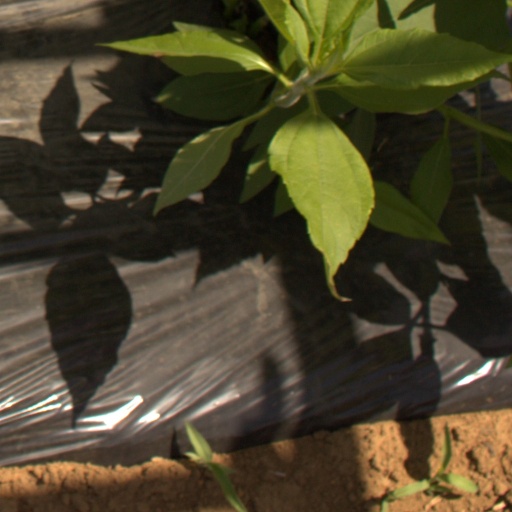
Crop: Jerusalem artichoke